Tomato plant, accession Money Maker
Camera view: vertical (180 deg); turntable rotation: 180 degrees
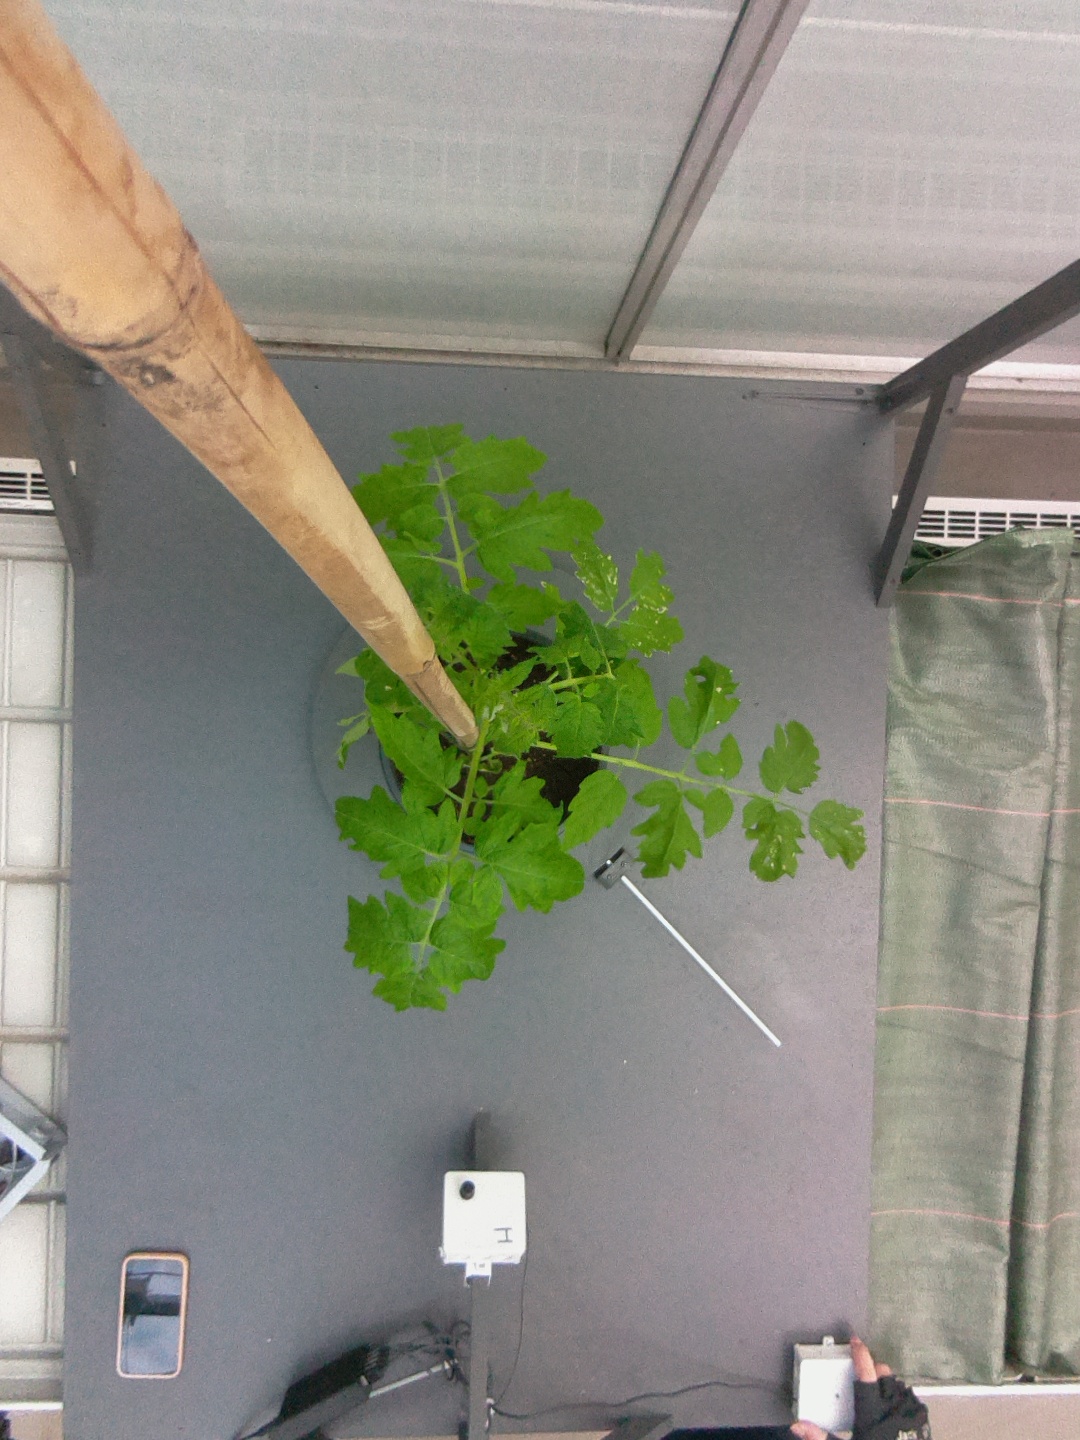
BBCH growth stage 14: 8 of true leaves visible